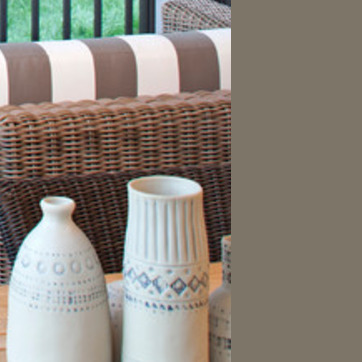
Material: other